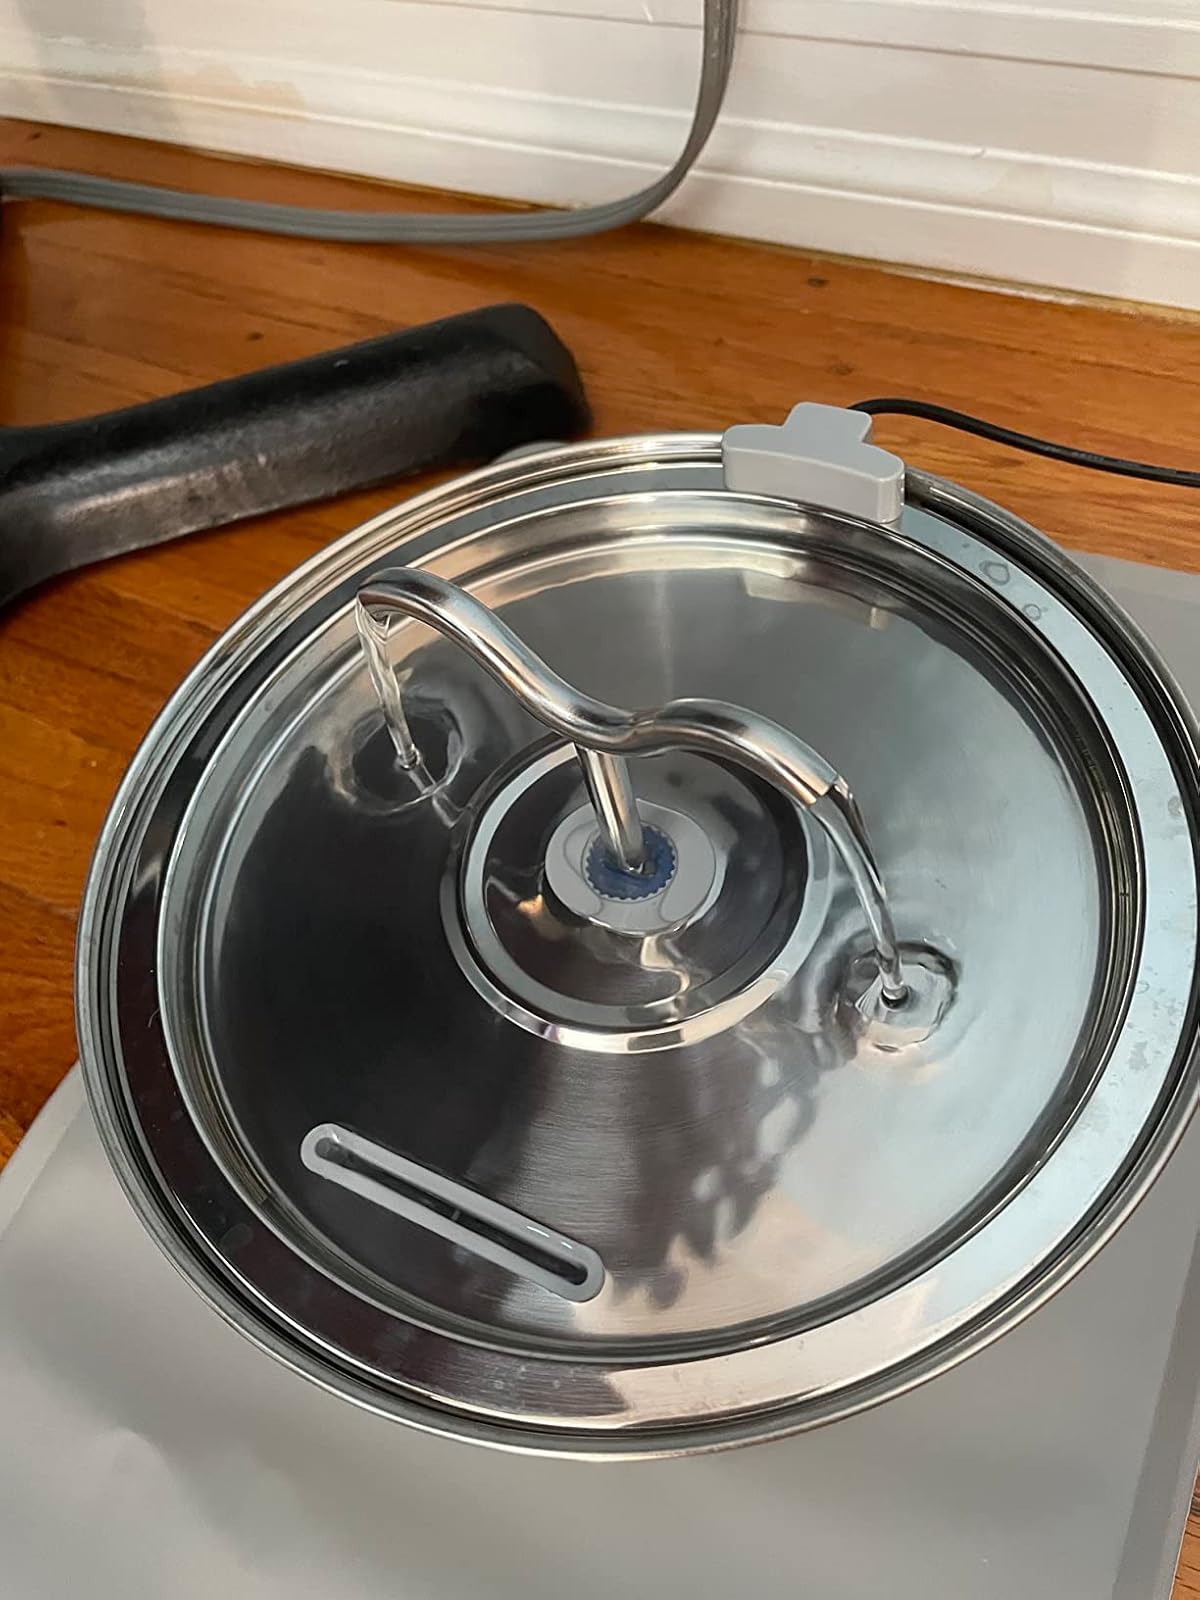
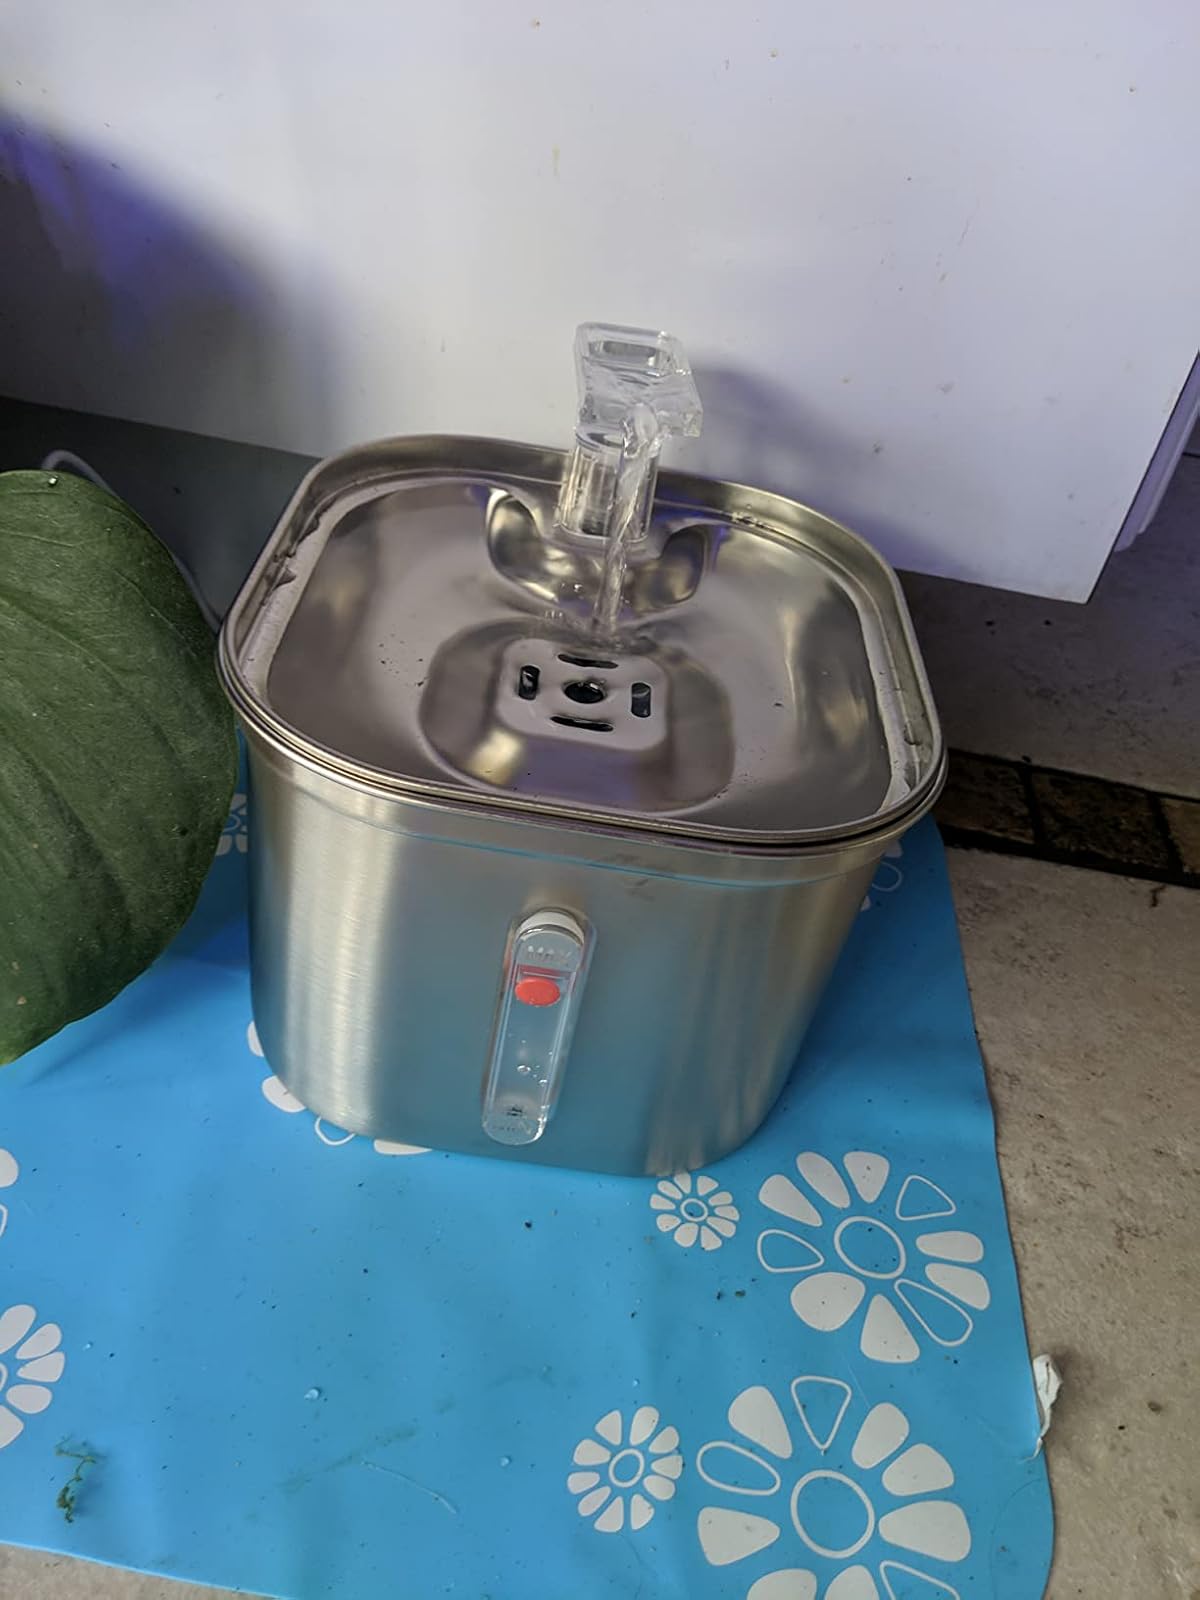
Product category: items_bowl
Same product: no